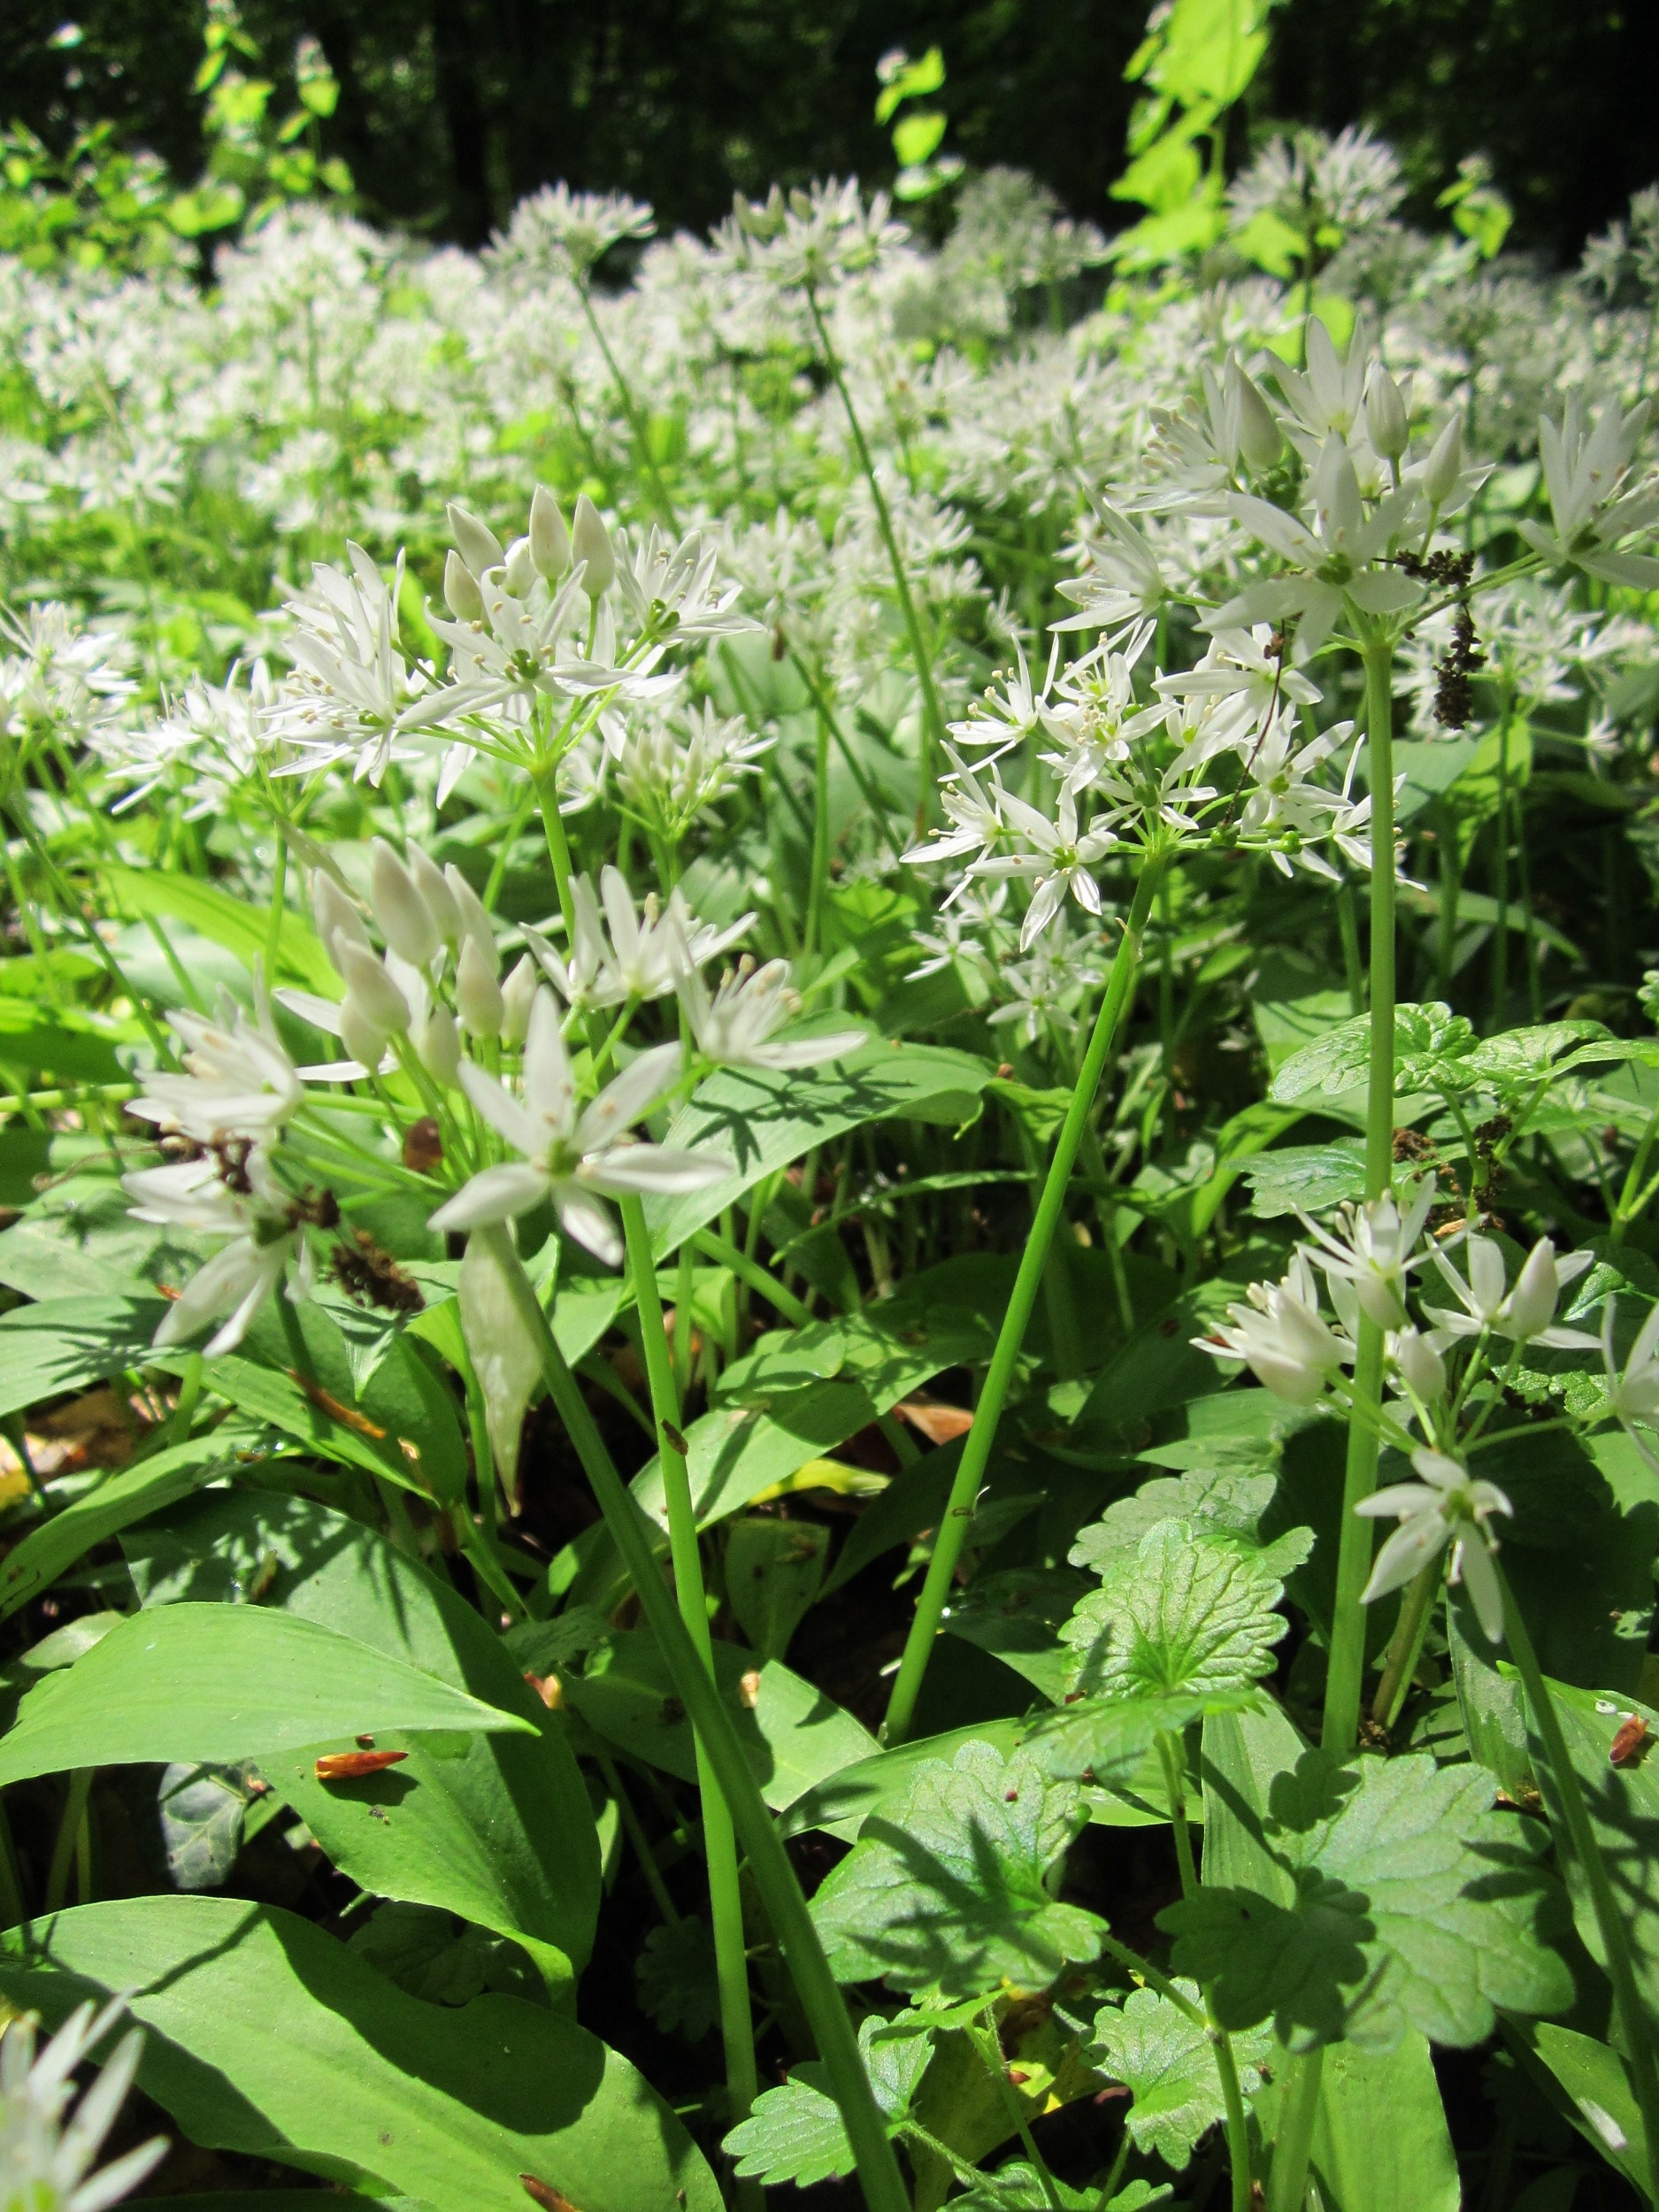
plant, flower, spice, herb, botany, blooming, flora, wildflower, species, ramsons, buckrams, flowering plant, bear's garlic, wild garlic, allium ursinum, wood garlic, annual plant, broad leaved garlic, bear leek, land plant